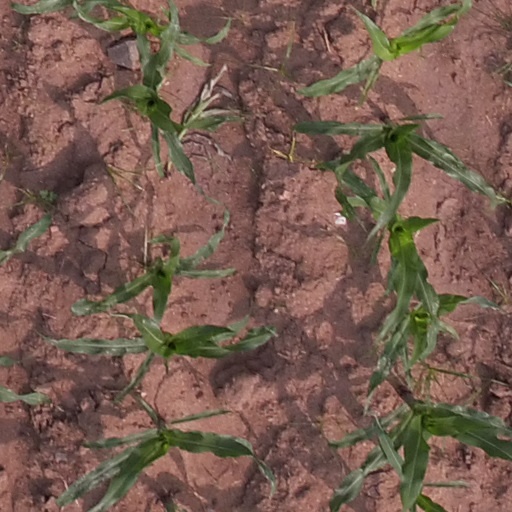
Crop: maize; corn